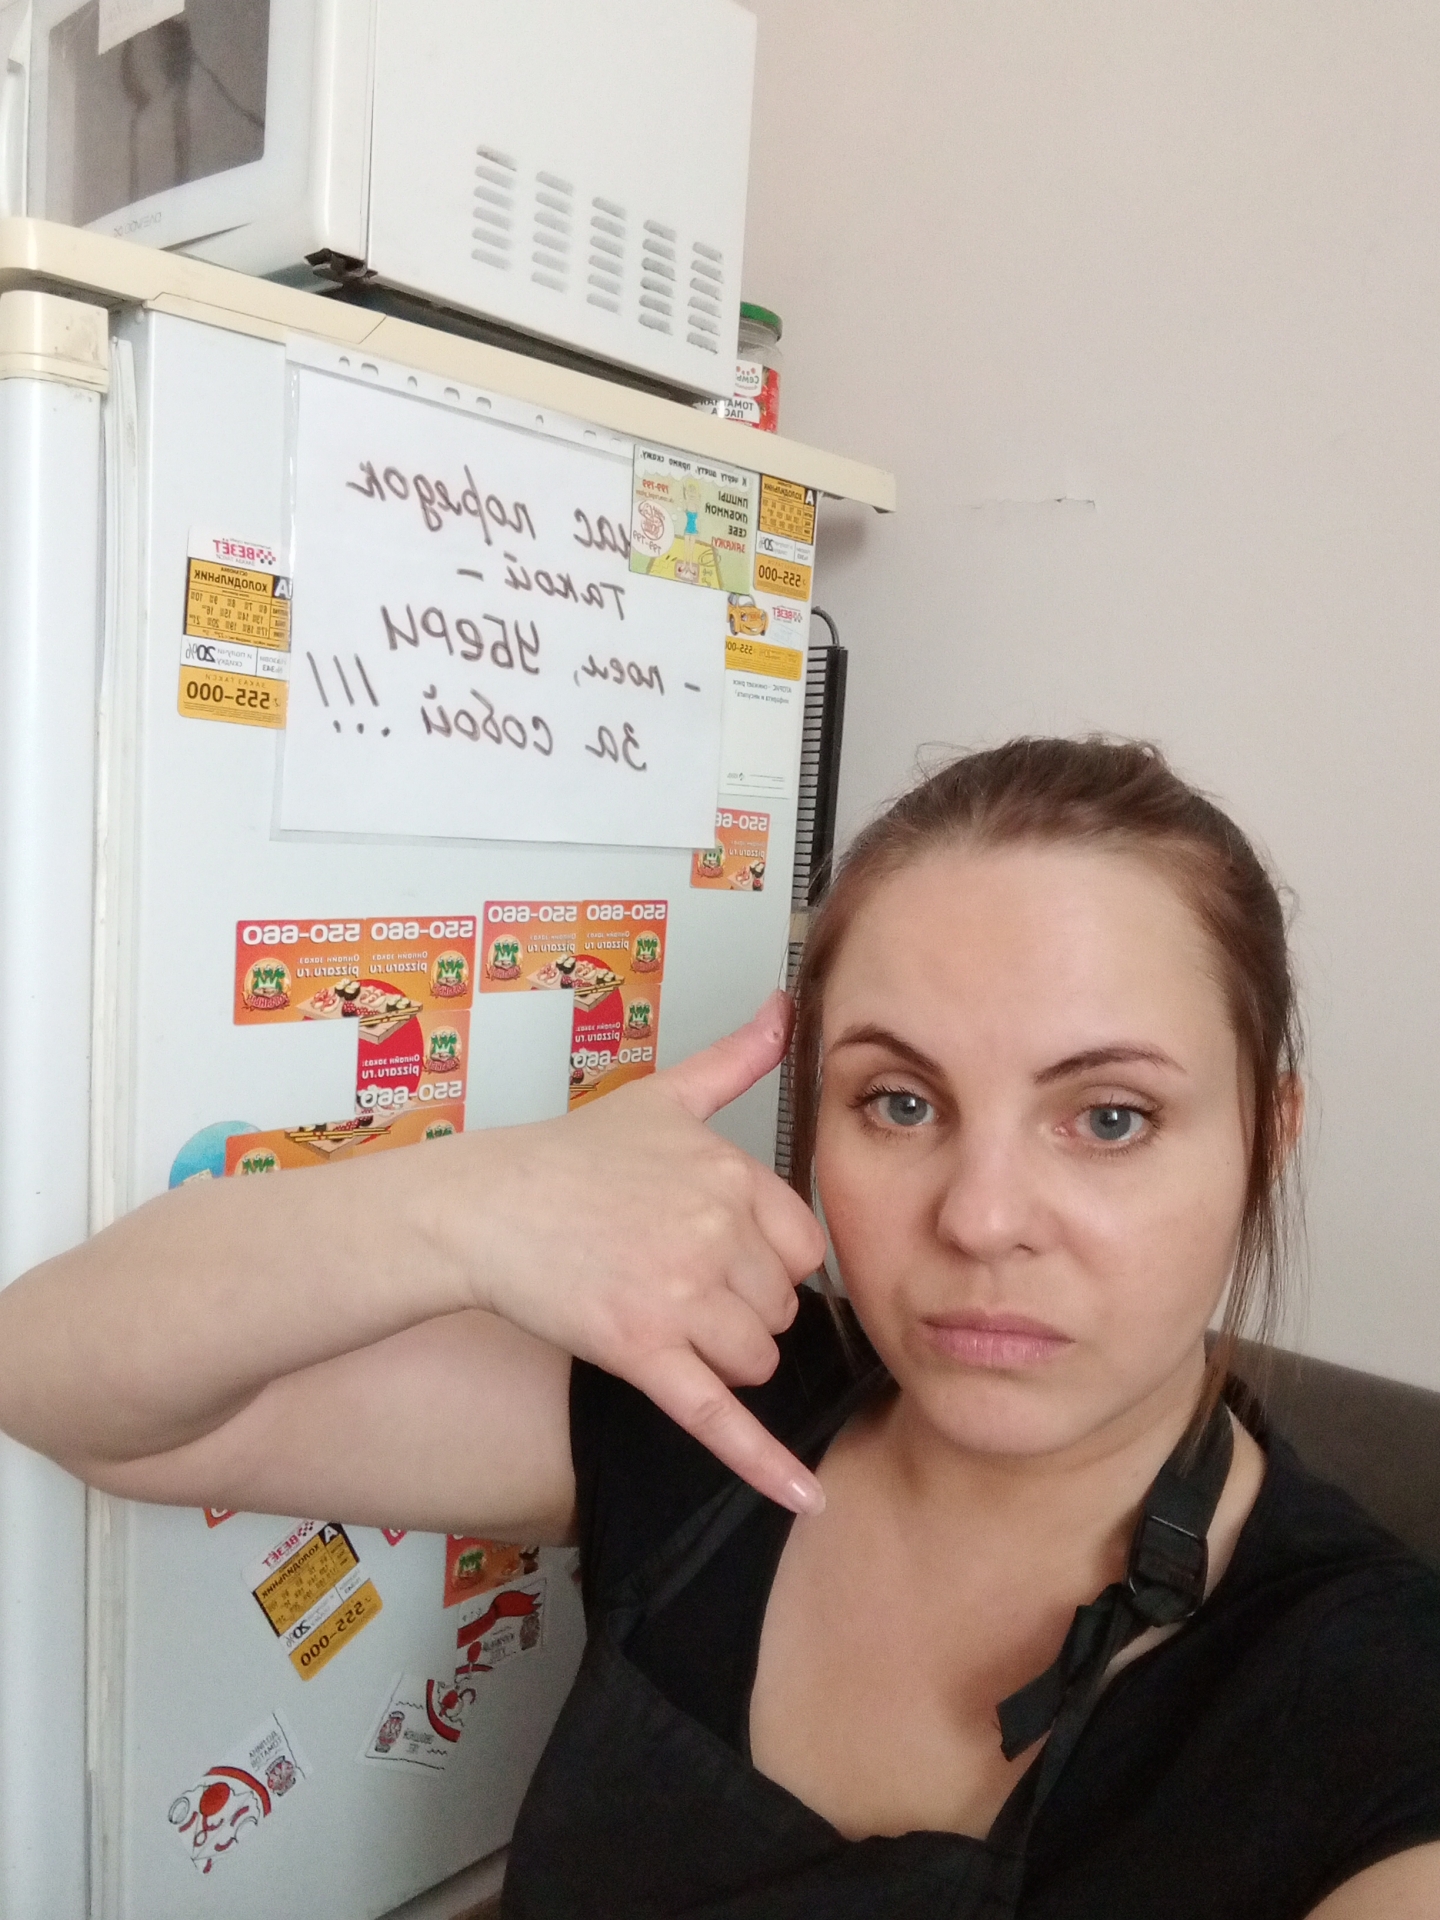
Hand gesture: call